Corderie Royale

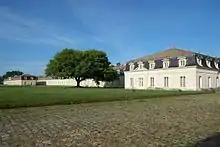
The side of the Corderie Royale facing the river Charente

On the date of 10 September 1926, it was decided to close the Rochefort arsenal, with the consequent gradual abandonment of the Corderie.